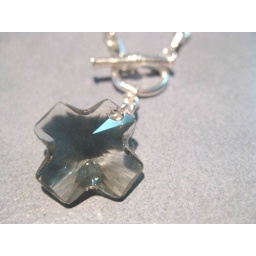
A shadowy grey cross pendant in Swarovski crystal, paired with a thick silver plated chain and toggle clasp.